Erlangen

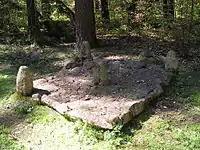
The Kosbacher Altar

In the prehistory of Bavaria, the Regnitz valley already played an important role as a passageway from north to south. In Spardorf a blade scraper was found in loess deposits, which could be attributed to the Gravettians, which places it at an age of about 25,000 years. Due to the relatively barren soils in the area farming and settlements could only be detected at the end of the Neolithic (2800–2200 BC). The "Erlanger Zeichensteine" "(Erlangen Sign Stones, sandstone plates with petroglyphs)" in the Mark-Forst north of the city also originated in this time period. The stone plates were later reused as grave borders in the Urnfield period (1200–800 BC).